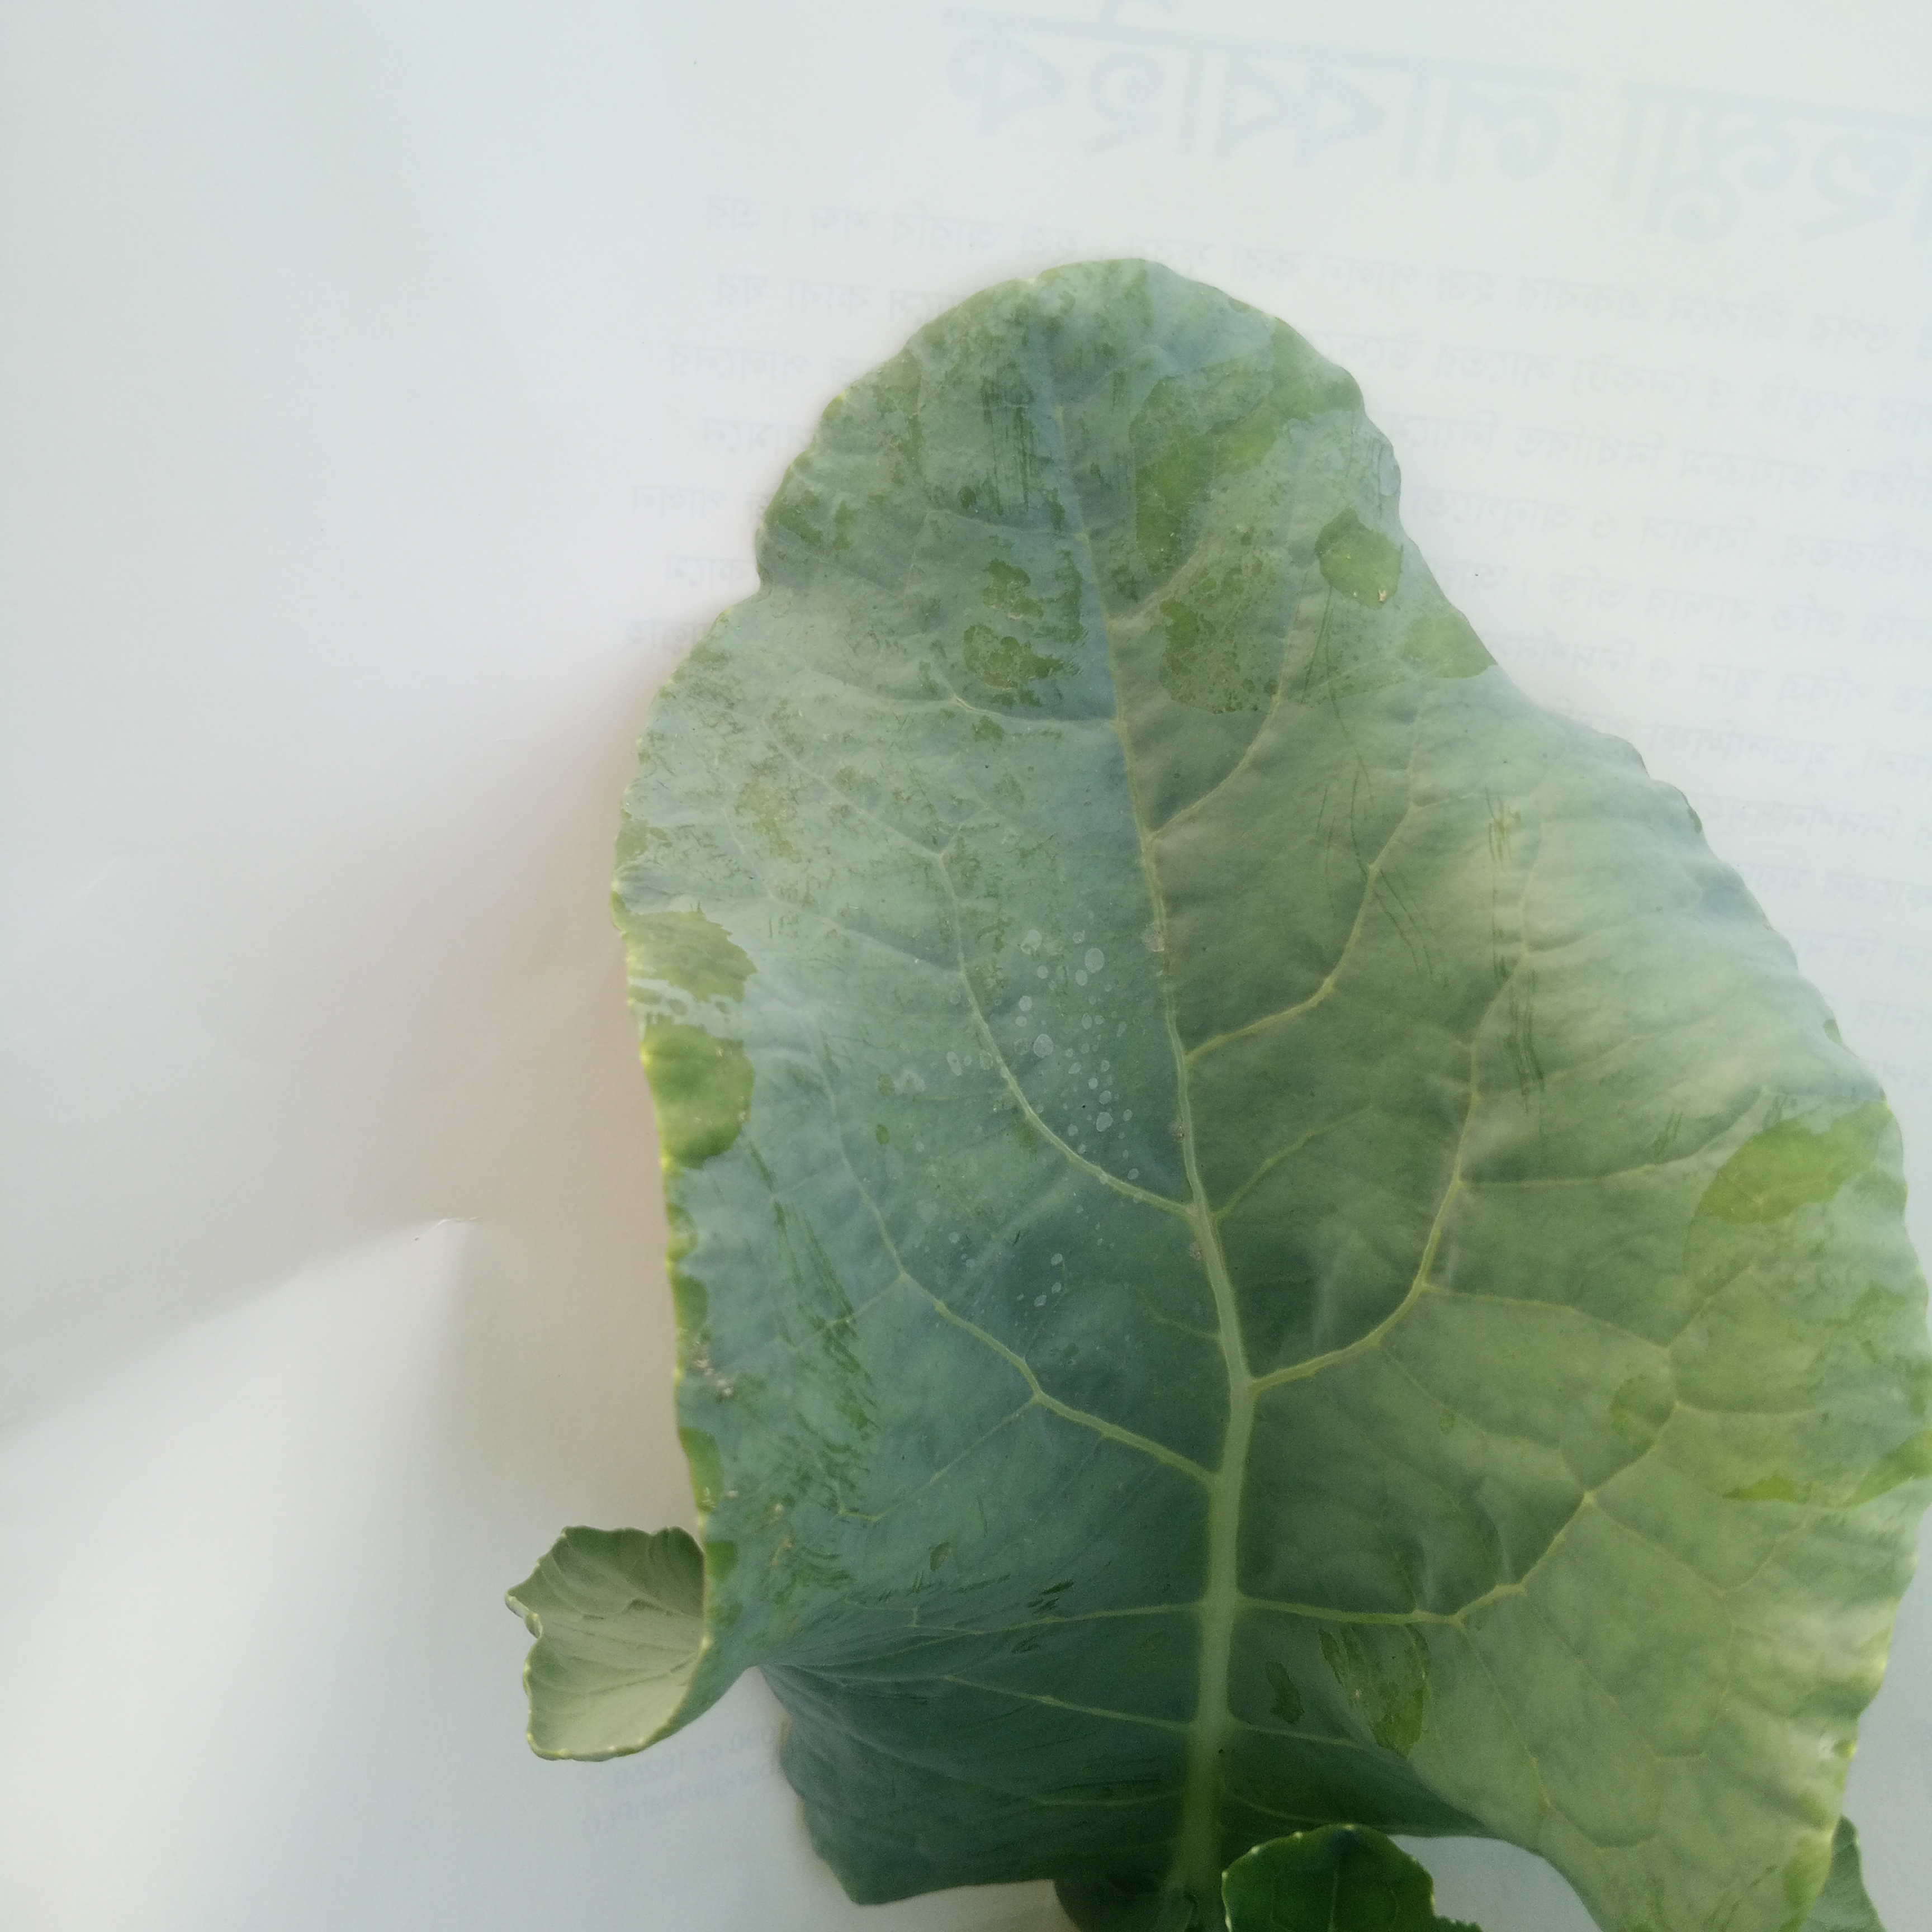
Label: Healthy